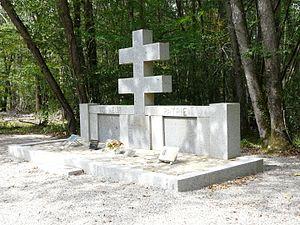
Stèle du Monument de Bout-de-Forêt
Cet article recense les monuments aux morts en Loire-Atlantique, en France.
Juigné-des-Moutiers est une commune de l'Ouest de la France, située dans le département de la Loire-Atlantique, en région Pays de la Loire.